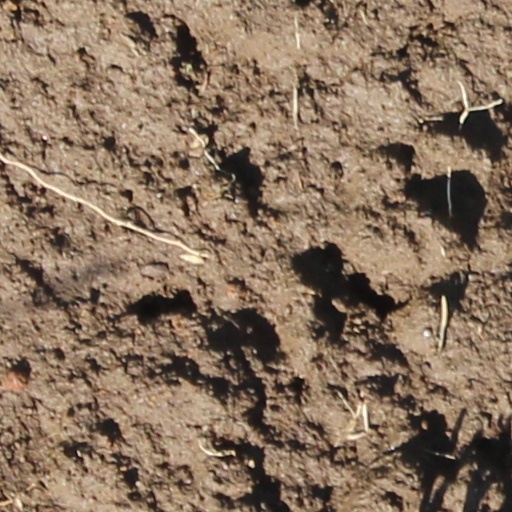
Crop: wheat